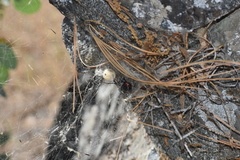
Species: Lactrodectus_hesperus